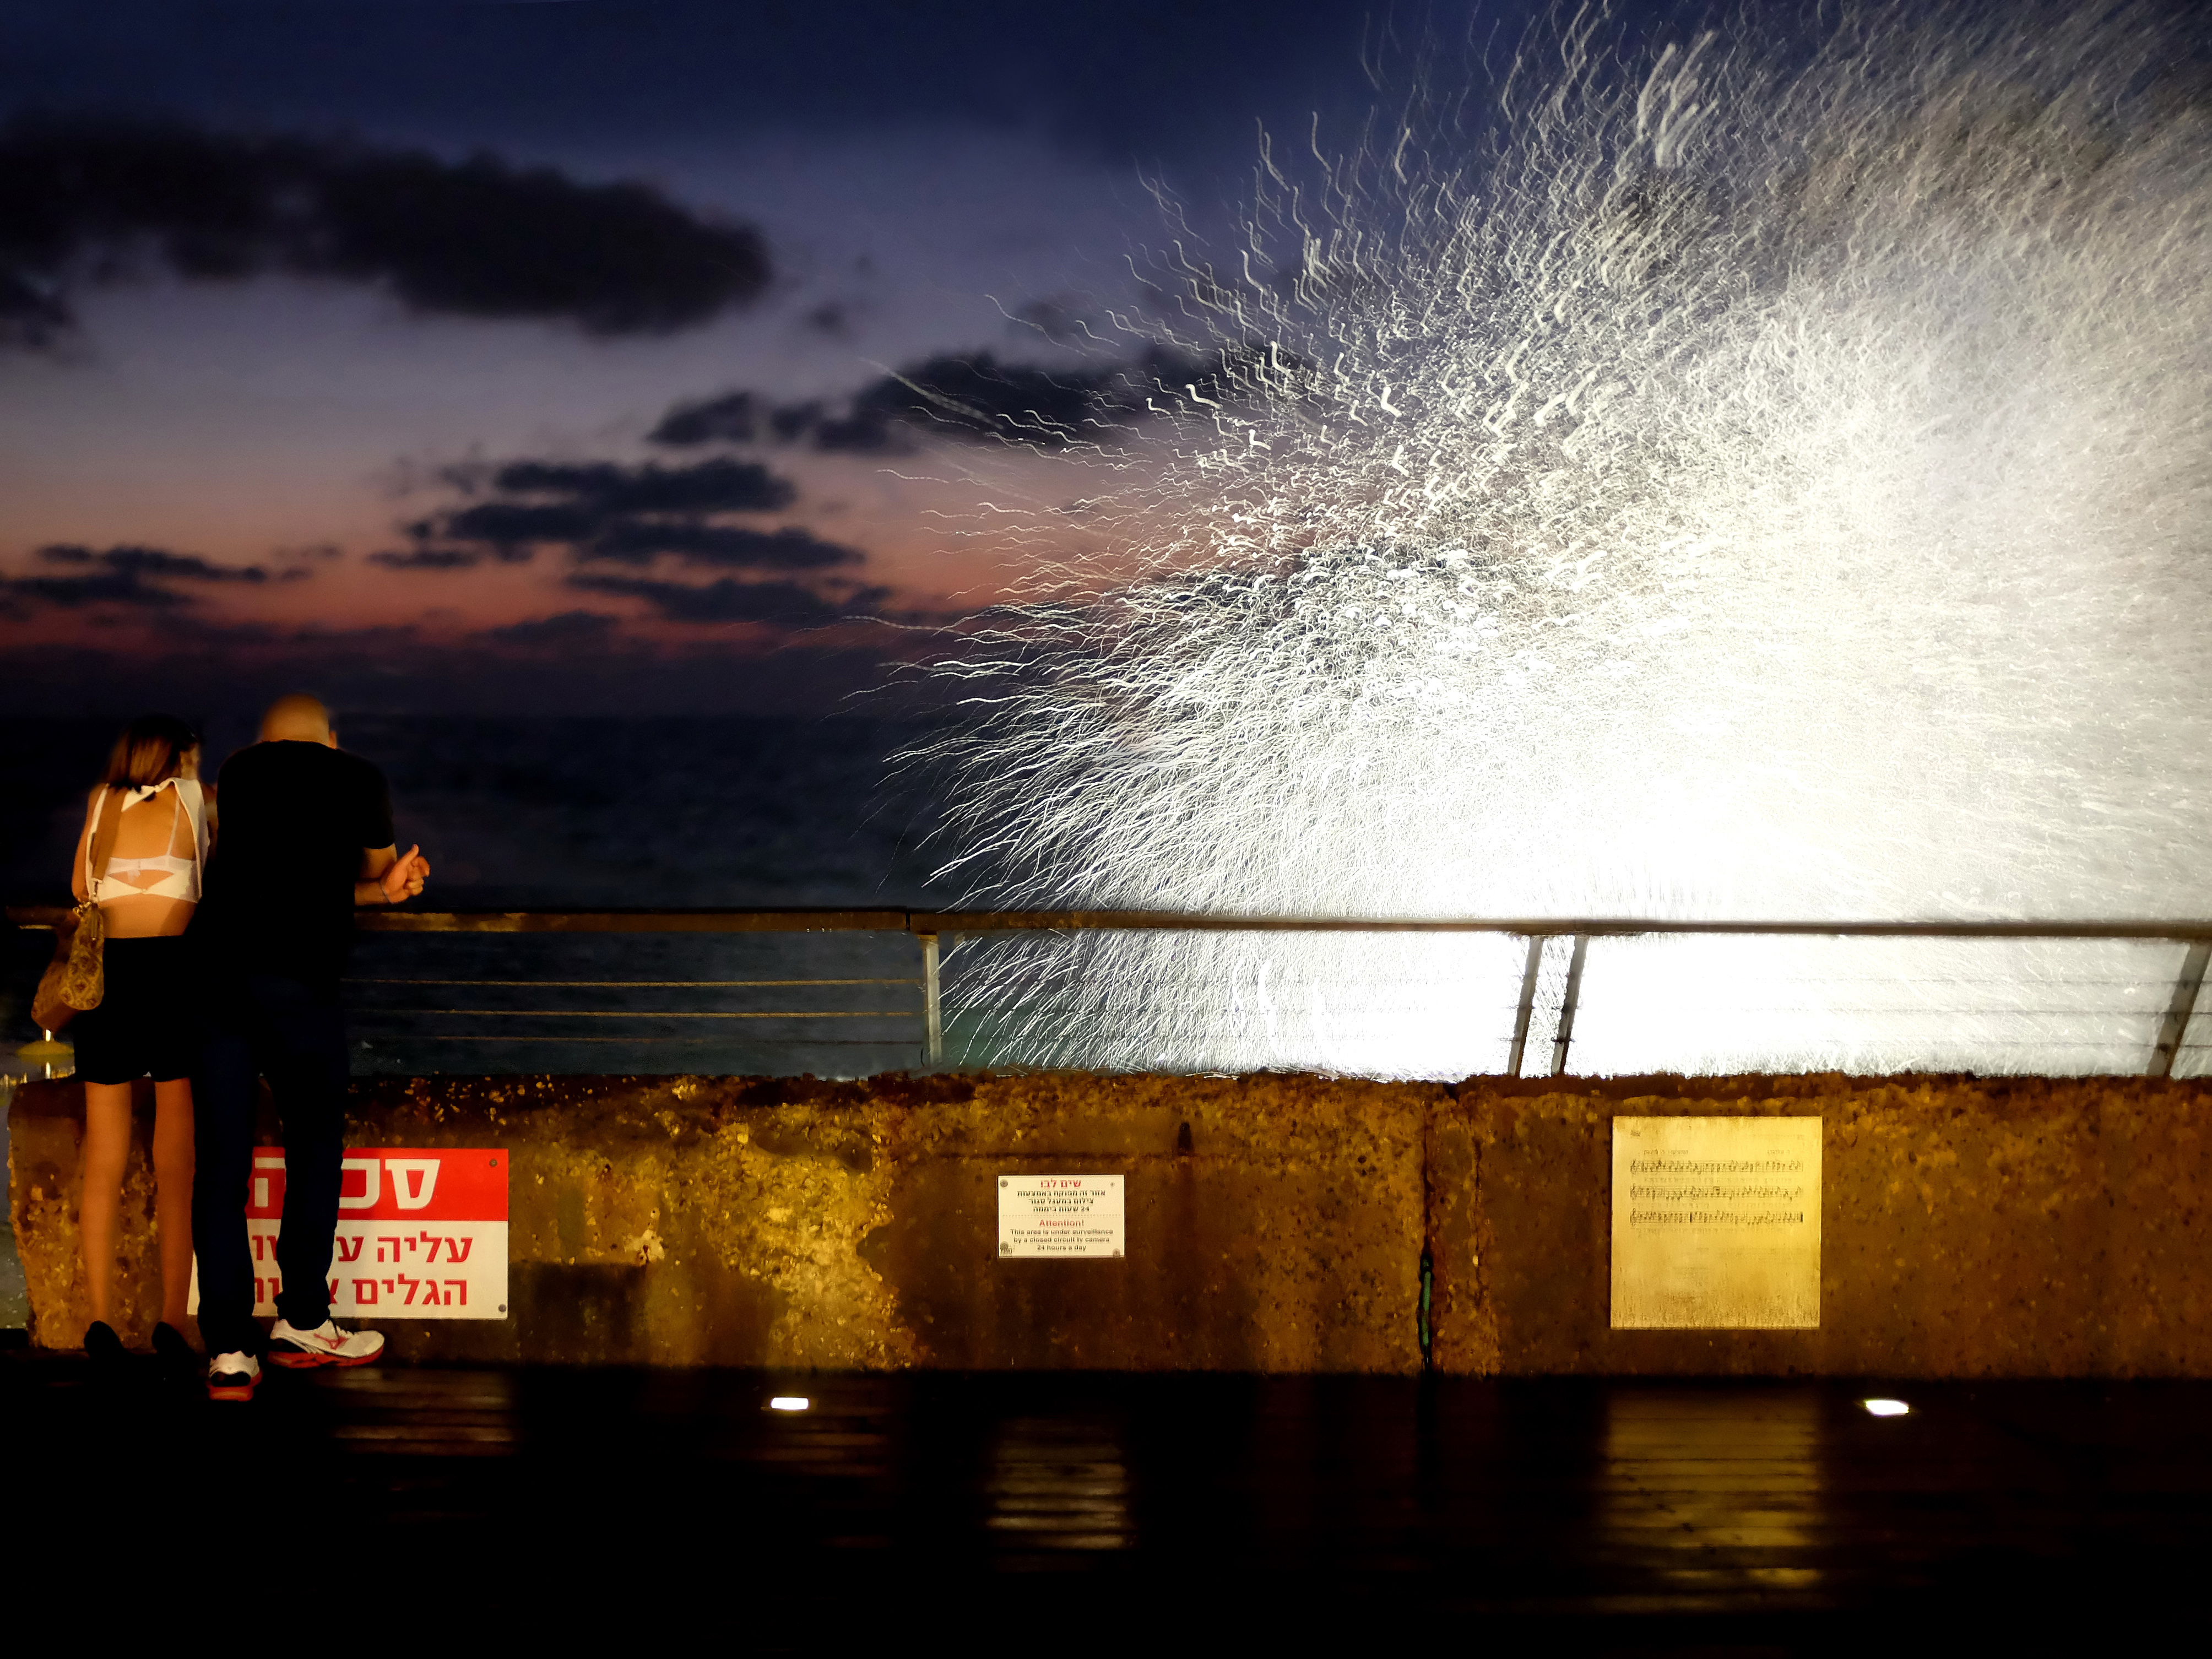
horizon, light, cloud, sky, sun, sunrise, sunset, night, sunlight, morning, wave, dawn, atmosphere, dusk, fujifilm, evening, reflection, splash, couple, darkness, port, fuji, x100s